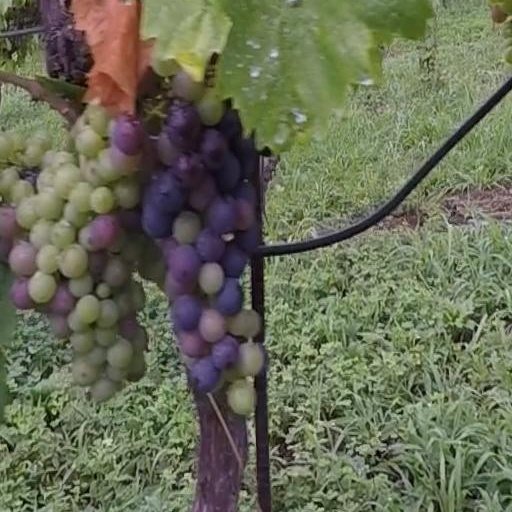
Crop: grape